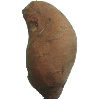
Label: potato_sweet